Mohamed Elneny

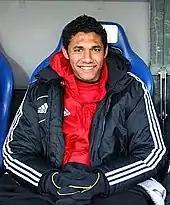
Elneny with Basel in 2013

FC Basel had been watching Elneny for some time and invited him to their training camp in Estepona from 14 to 24 January 2013. Elneny played his unofficial debut on 18 January 2013 during the friendly match against Steaua București, a 1–1 draw. Elneny was able to impress Basel's trainer Murat Yakin during the training camp and on 29 January 2013, it was announced that he had signed a loan contract with Basel up until the end of June 2013. Elneny played his official debut for Basel in the 2012–13 Swiss Super League season on 10 February 2013 in the 3–0 home win against Sion as he was substituted in at half time.